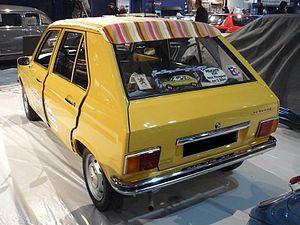
Retromobile 2012
La 104 est une petite voiture française construite par Peugeot à Mulhouse.